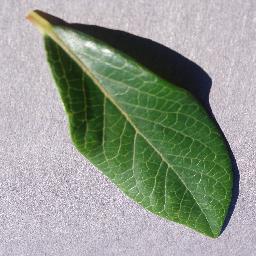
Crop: blueberry
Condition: healthy